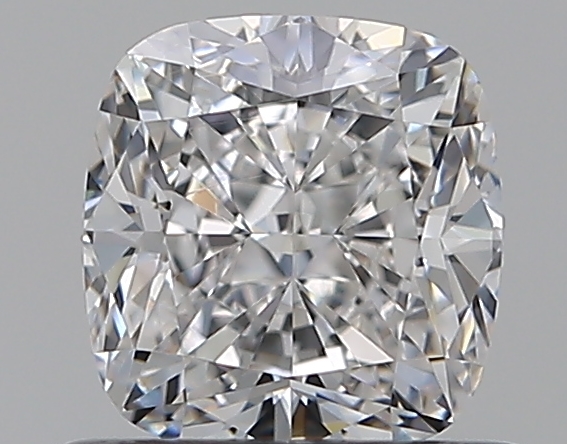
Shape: cushion
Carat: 0.72
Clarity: VVS2
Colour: F
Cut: EX
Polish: EX
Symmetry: EX
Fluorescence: N
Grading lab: GIA
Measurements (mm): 5.12 x 4.87 x 3.37